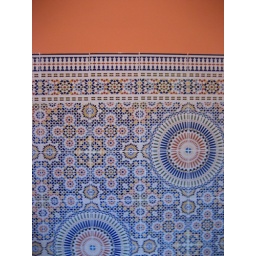
tiles and orange wall in my usual room at the Sindy Sud hotel, Marrakech